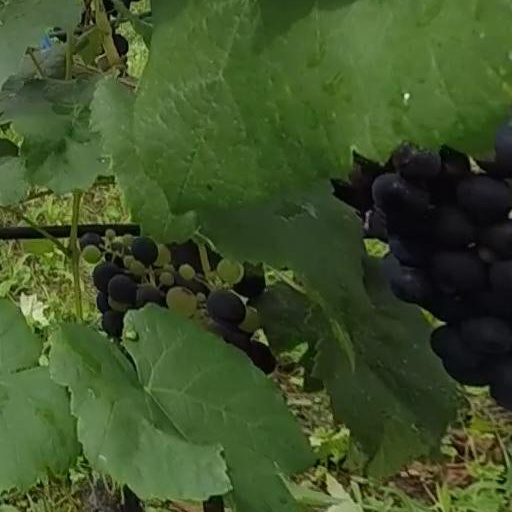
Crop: grape